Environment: real
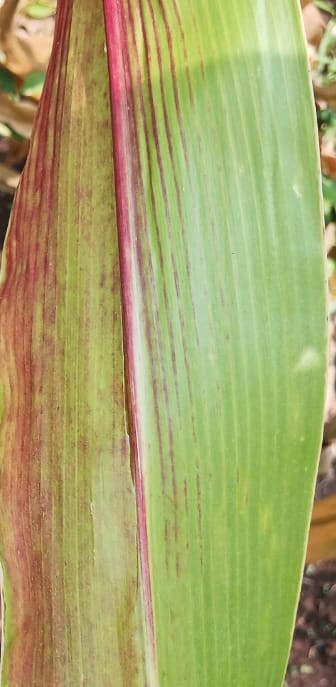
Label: phosphorus_deficiency